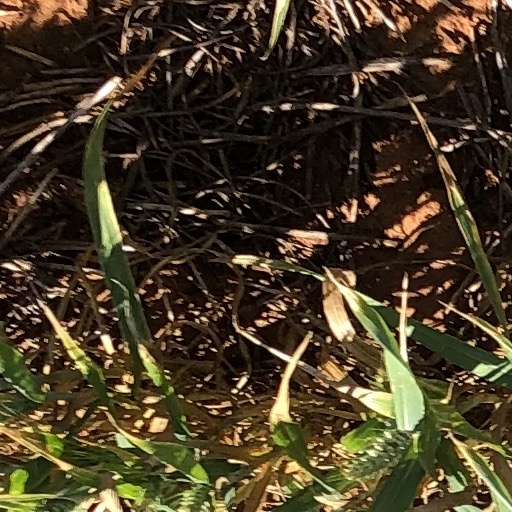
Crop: wheat